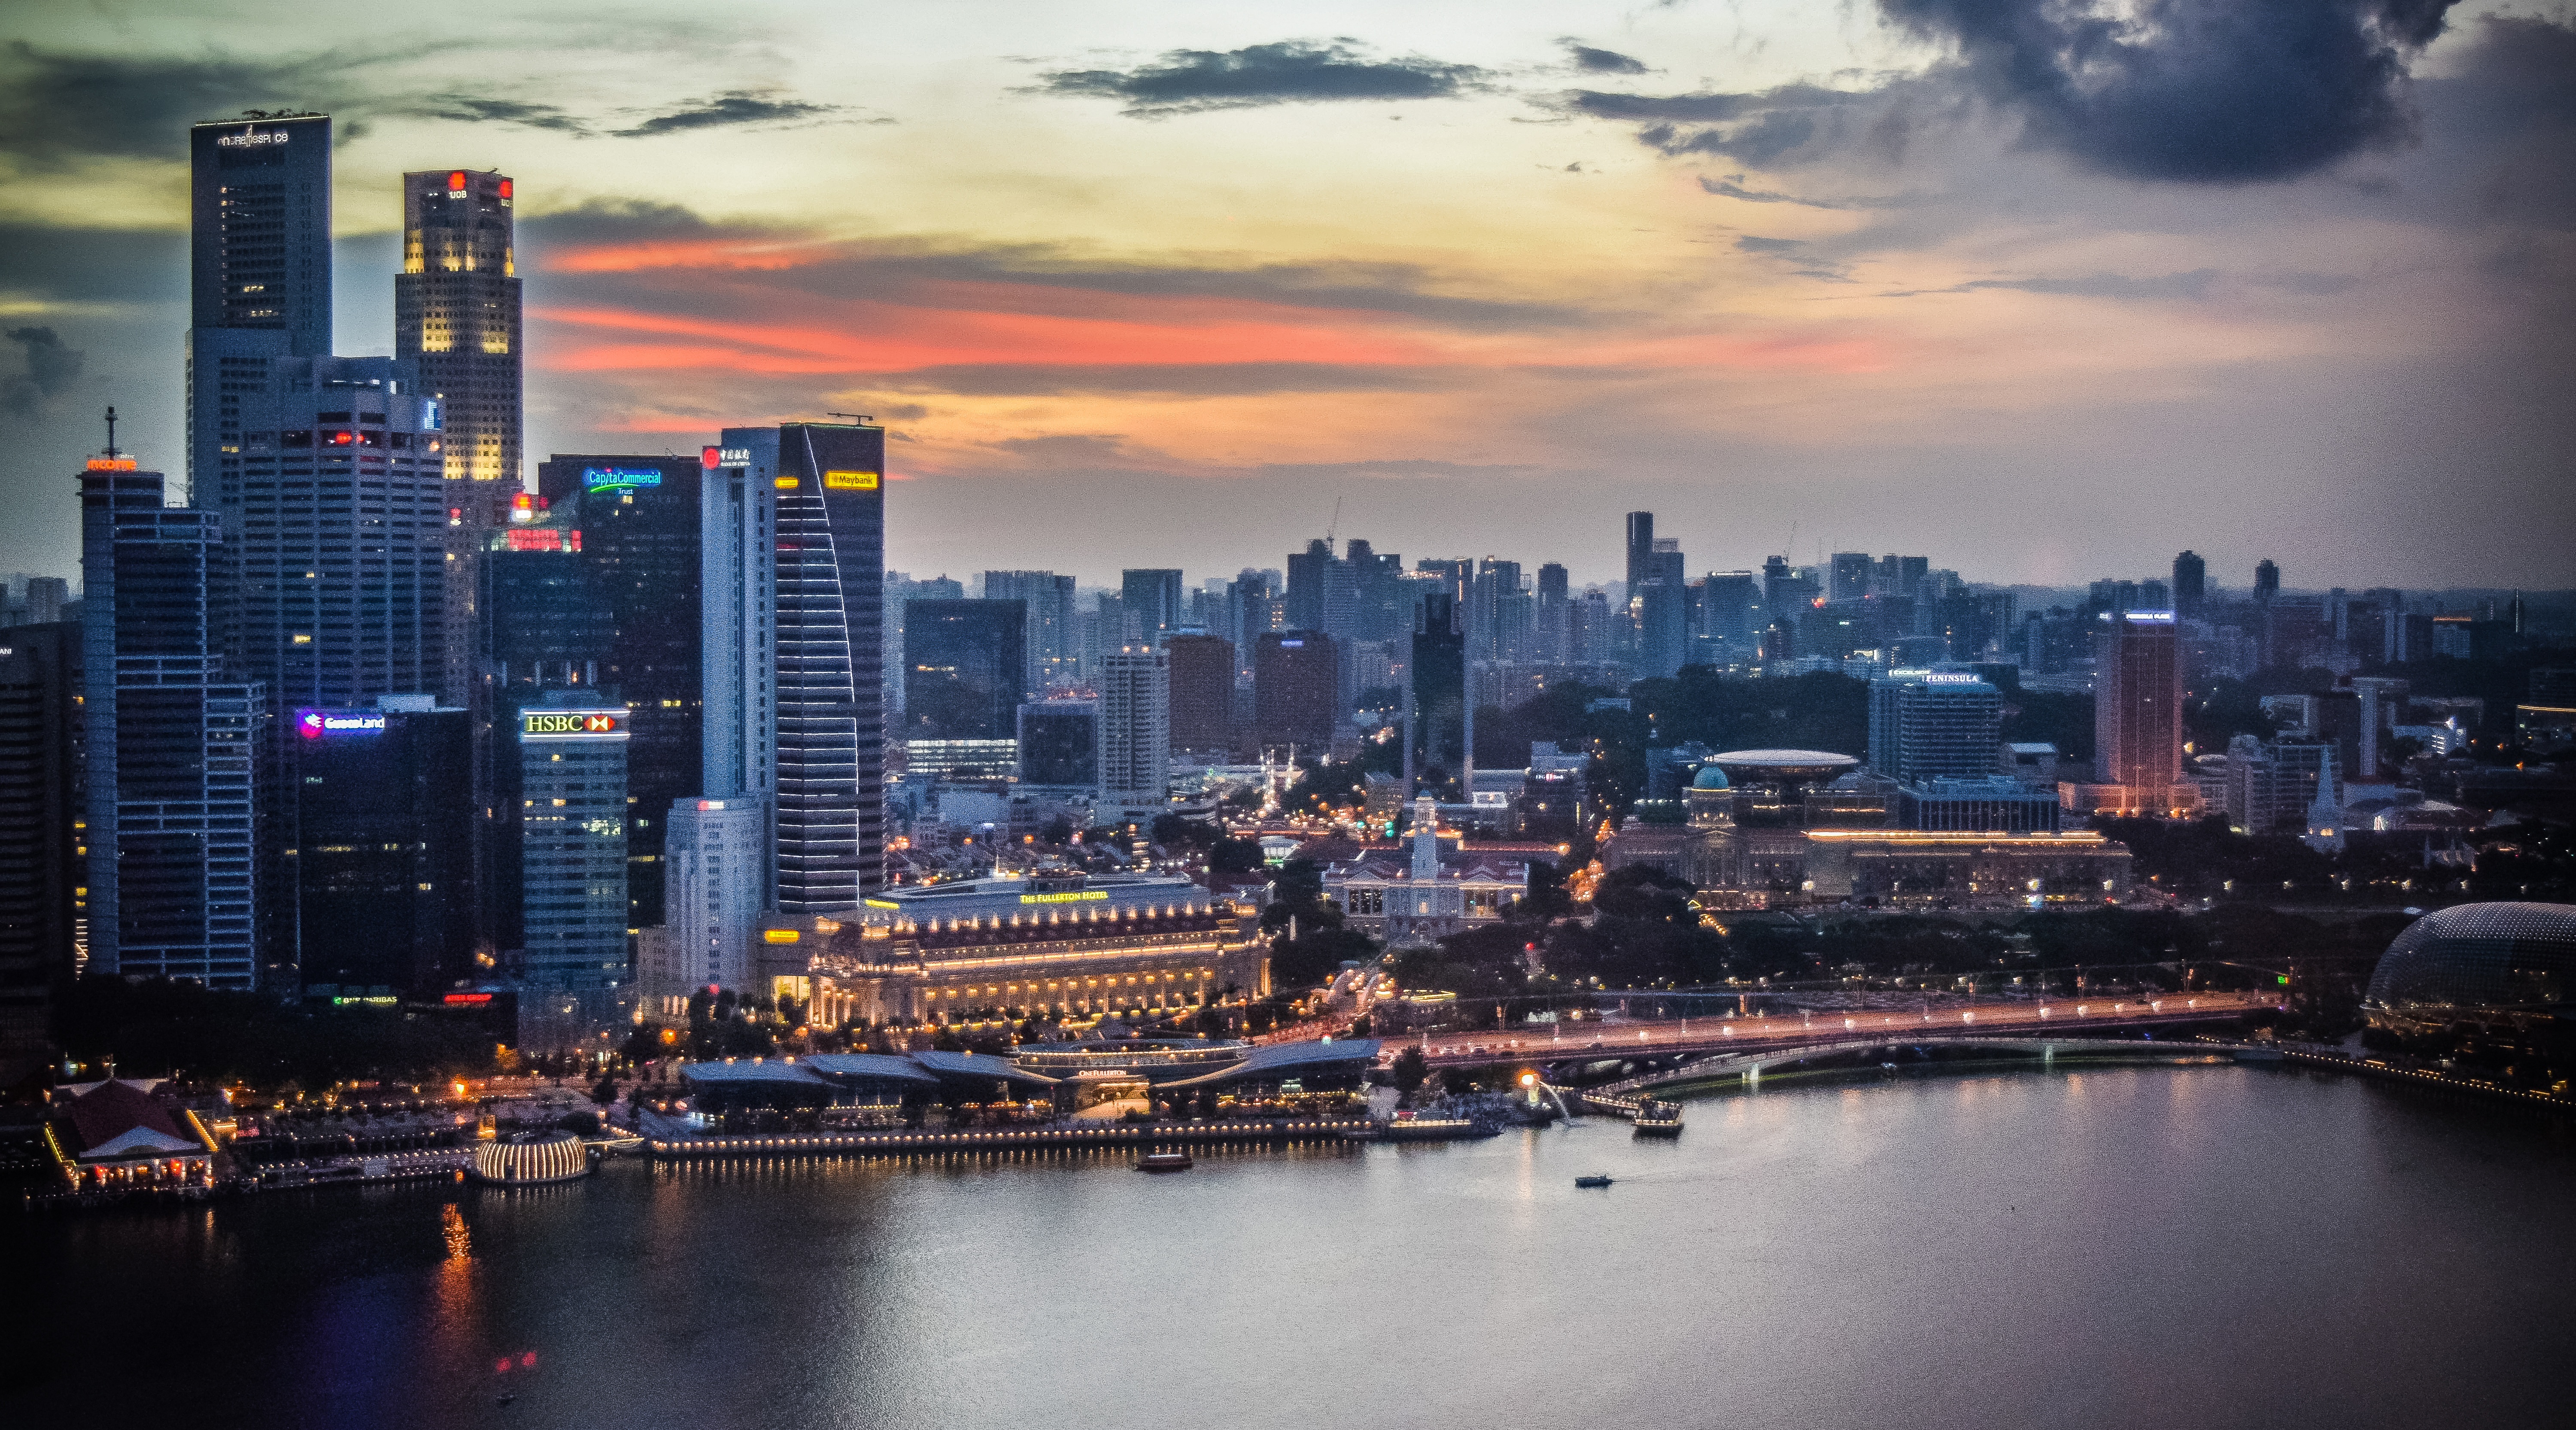
horizon, sunset, skyline, night, photography, morning, dawn, city, skyscraper, cityscape, panorama, downtown, dusk, evening, reflection, metropolis, aerial photography, urban area, geographical feature, human settlement, atmosphere of earth, metropolitan area